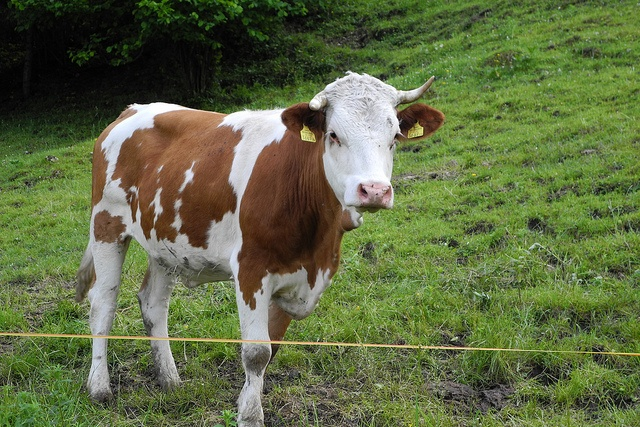
The cow is standing on the grassy hill side.
a small cow is standing behind a yellow rope
A brown and white cow standing on top of a lush green field.
a brown and white cow tagged for the market
a brown and white cow some grass and trees